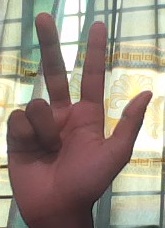
ASL sign: 3